Eberhard Gockel

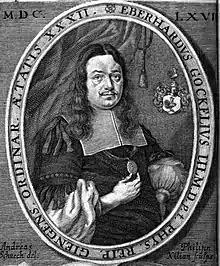
Eberhard Gockel, 32 years old.

Eberhard Gockel (also Eberhard Göckel; 1636–1703) was a German city physician, personal physician to the Duke of Württemberg, and member of the German National Academy of Sciences Leopoldina. He is known for discovering the link between lead poisoning, historically known as dry colic, , and , and the consumption of lead through lead-sweetened wine.